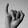
ASL letter: I